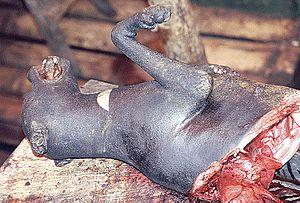
La cynophagie est une pratique alimentaire qui consiste à se nourrir de viande de chien. Cette pratique fait partie de la culture culinaire de nombreux pays, et notamment des pays asiatiques et de pays d'Afrique. Souvent perçue avec « dégoût » par les Occidentaux, en particulier dès la fin du XXᵉ siècle, la cynophagie est parfois explicitement interdite.